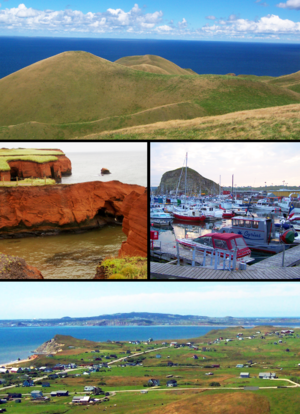
Montage réalisé à partir de
La communauté maritime des Îles-de-la-Madeleine est une agglomération du Québec et une municipalité régionale de comté géographique. Elle a été créée le 1ᵉʳ janvier 2006, à la suite de la défusion de la municipalité de Grosse-Île de celle de Les Îles-de-la-Madeleine.
Les Îles-de-la-Madeleine sont une municipalité canadienne de plus de 12 000 habitants située à l'est du Québec faisant partie de la région de la Gaspésie–Îles-de-la-Madeleine. Elle comprend la plus grande partie de l'archipel des îles de la Madeleine. L'agglomération des Îles-de-la-Madeleine possède également les pouvoirs équivalent à une municipalité régionale de comté. La municipalité a été créée en 2002 par la fusion de Cap-aux-Meules, de Fatima, de Grande-Entrée, de Grosse-Île, de Havre-aux-Maisons, de L'Étang-du-Nord et de L'Île-du-Havre-Aubert. Cependant, la municipalité de Grosse-Île a retrouvé son autonomie en 2006. La majorité des habitants de la municipalité font partie de la culture acadienne.